Tom Buk-Swienty

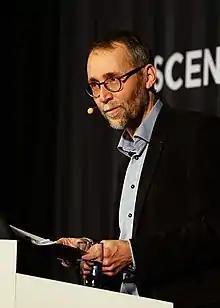
Buk-Swienty in 2016

Tom Buk-Swienty (born 19 July 1966 in Eutin) is a Danish historian, journalist and author, known for his work on the Second Schleswig War.